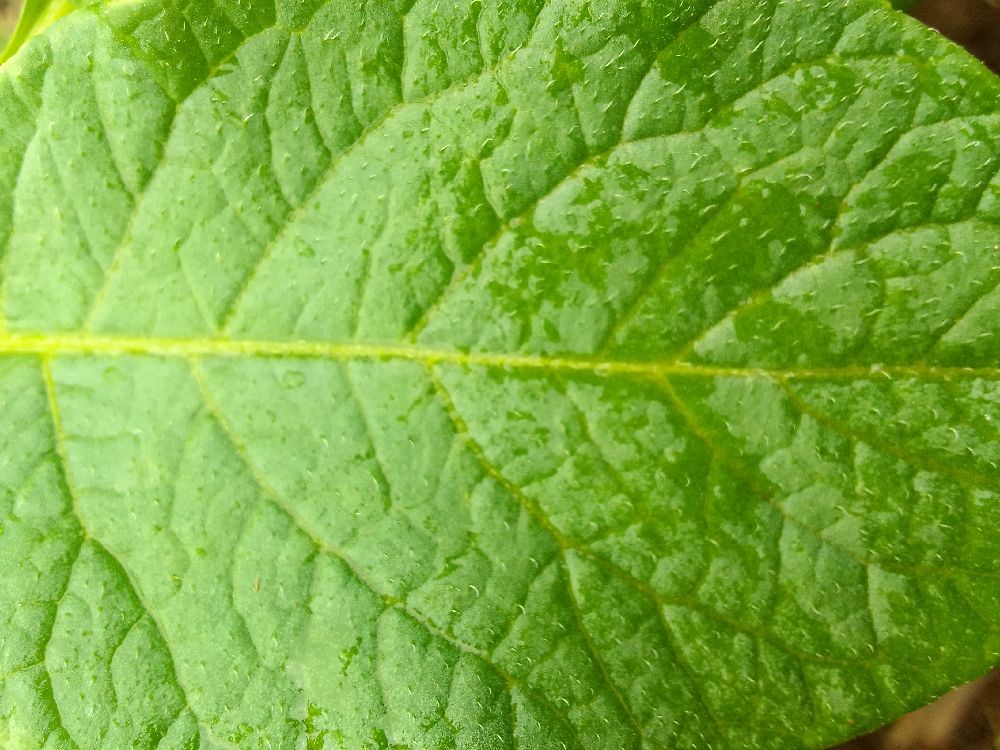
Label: Healthy